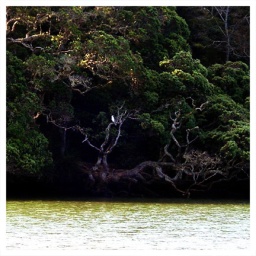
shag in a tree (the bird stoopid!)